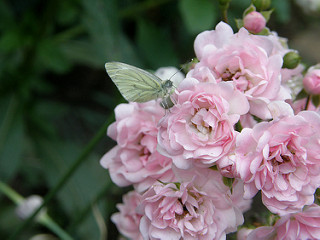
Flower: rose